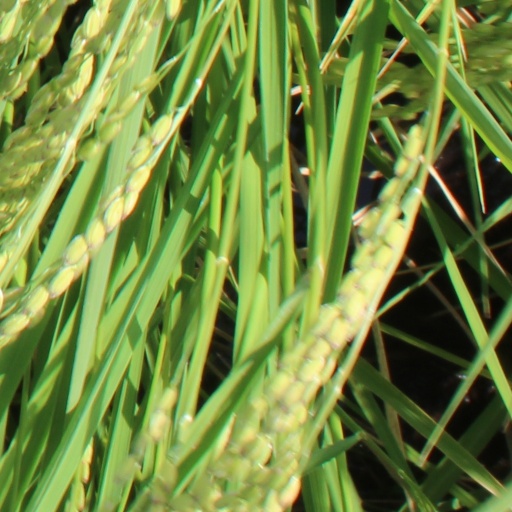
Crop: rice